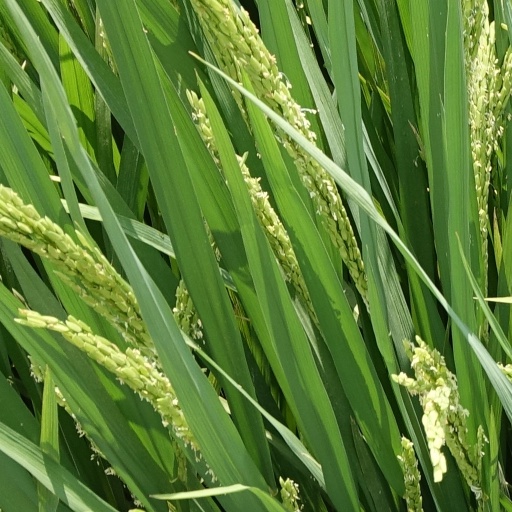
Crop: rice